Louis III, Count of Blois

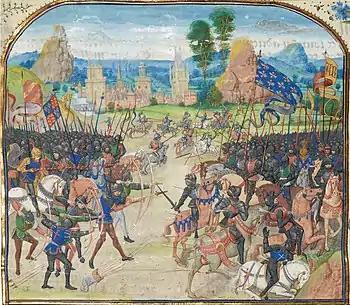
The battle of Poitiers. miniature from "Chronicles" of Froissart.

After the Battle of Poitiers, he had to send his brother Guy as a hostage to London, and ultimately sold Soissons to Enguerrand VII de Coucy to ransom him.